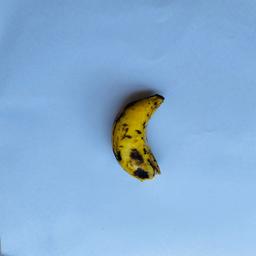
Banana variety: Sabri Kola